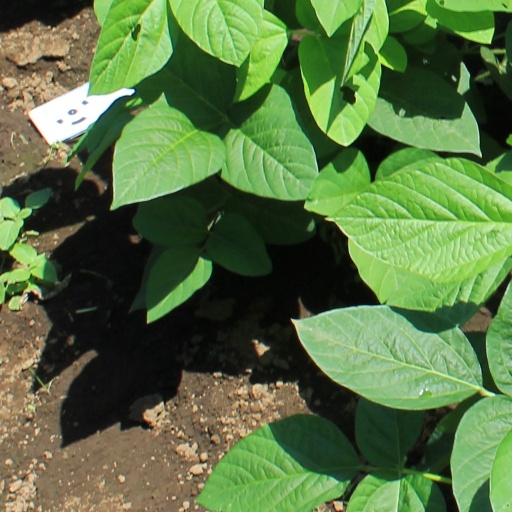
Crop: soybean